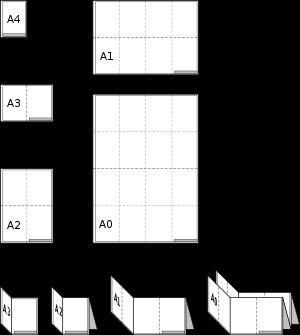
Le dessin technique - dit aussi dessin industriel - est un langage graphique figuratif pour la représentation, la communication technique, la conception et l'analyse systémique de produits mécaniques, électroniques ou mécatroniques.